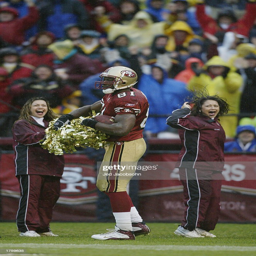
# celebrates with a cheerleader 's pom poms after scoring a touchdown against sports team during the game .